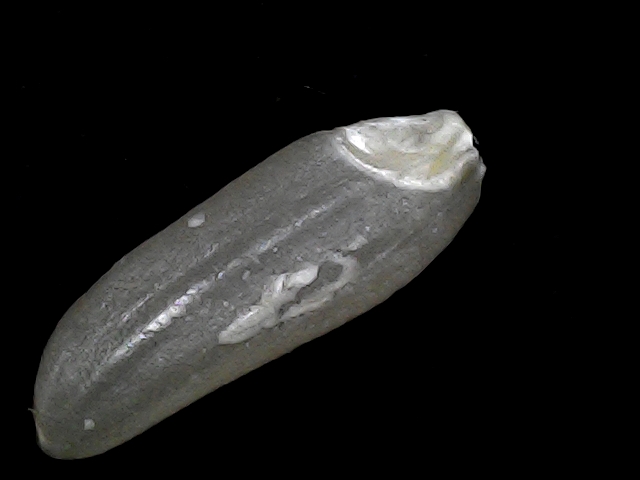
Rice variety: BD85